2013 Hazfi Cup final

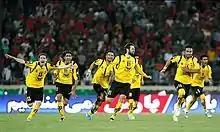
Sepahan players celebrating winning after penalties

FIFA listed referee, Alireza Faghani who also refereed the 2012 edition final was announced as the final match referee by IRIFF's referees committee. Hassan Kamranifar, the assistant referee of 2010 FIFA World Cup and Reza Sokhandan helped Faghani. Yadollah Soleimani was the fourth official.